Williams' Store

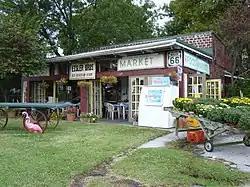

Williams' Store is a historic store located along Old U.S. Route 66 in Riverton, Kansas. Leo Williams built the store in 1925, the year before Route 66 was designated. The store had a gas station and sold a variety of goods. While it was mainly a grocery and general store, Williams and his wife Lora sold chili and barbecue beef to travelers on Route 66. The store even had a croquet court at one point, which hosted local tournaments. The court was eventually removed to add parking. Leo Williams leased the store to Lloyd Paxon in 1945; Leo died before the lease expired; his wife Lora ran the store until 1970.